Airco DH.4

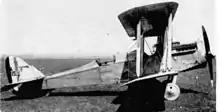
An early production DH.4

During late 1916, the first order for 50 DH.4s, powered by Eagle III engines, was received from the RFC. According to Bruce, it was not a surprise to most observers that the Eagle had been selected to power the first batch of production DH.4s. The initial production aircraft were largely identical to the second prototype, the main difference being the adoption of armament, which included a single synchronised Vickers machine gun for the pilot, while the observer was provided with a Lewis gun mounted upon a Scarff ring.